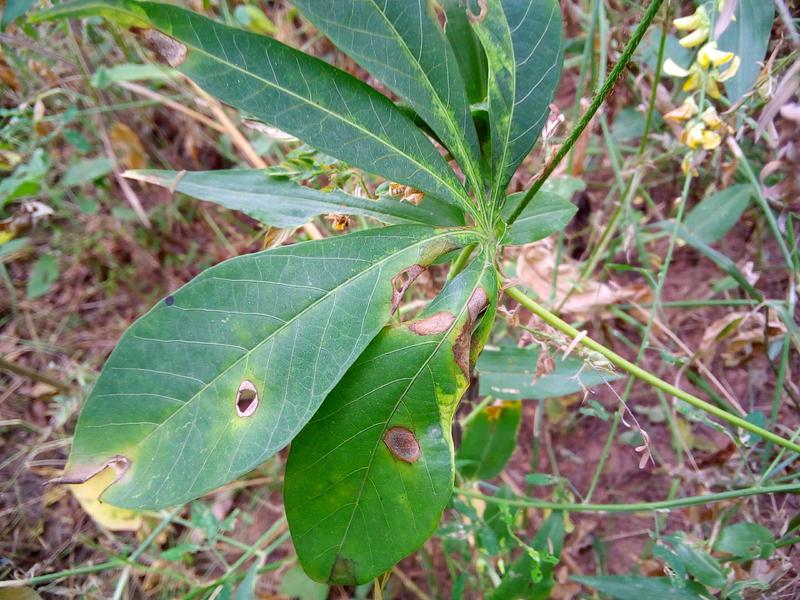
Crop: cassava
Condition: bacterial_blight